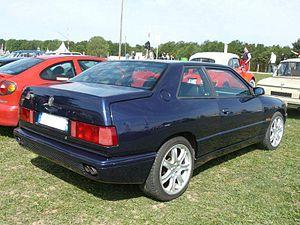
Montlhery2012
La Maserati Ghibli II est une automobile du constructeur italien Maserati produit entre 1992 et 1997. Elle a été construite à 2303 exemplaires.